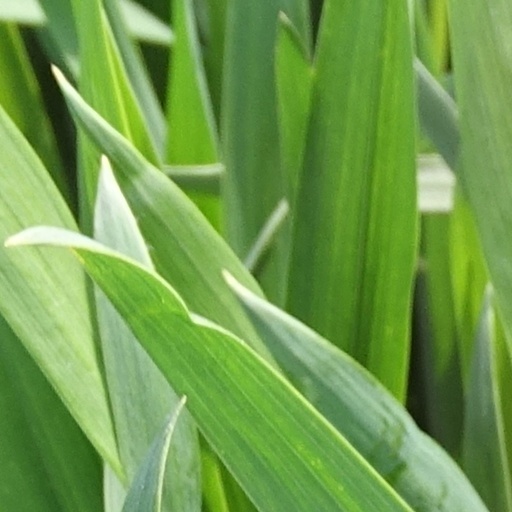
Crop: wheat